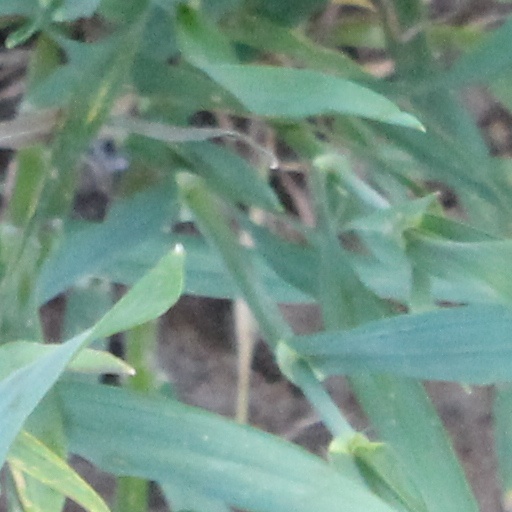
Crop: wheat